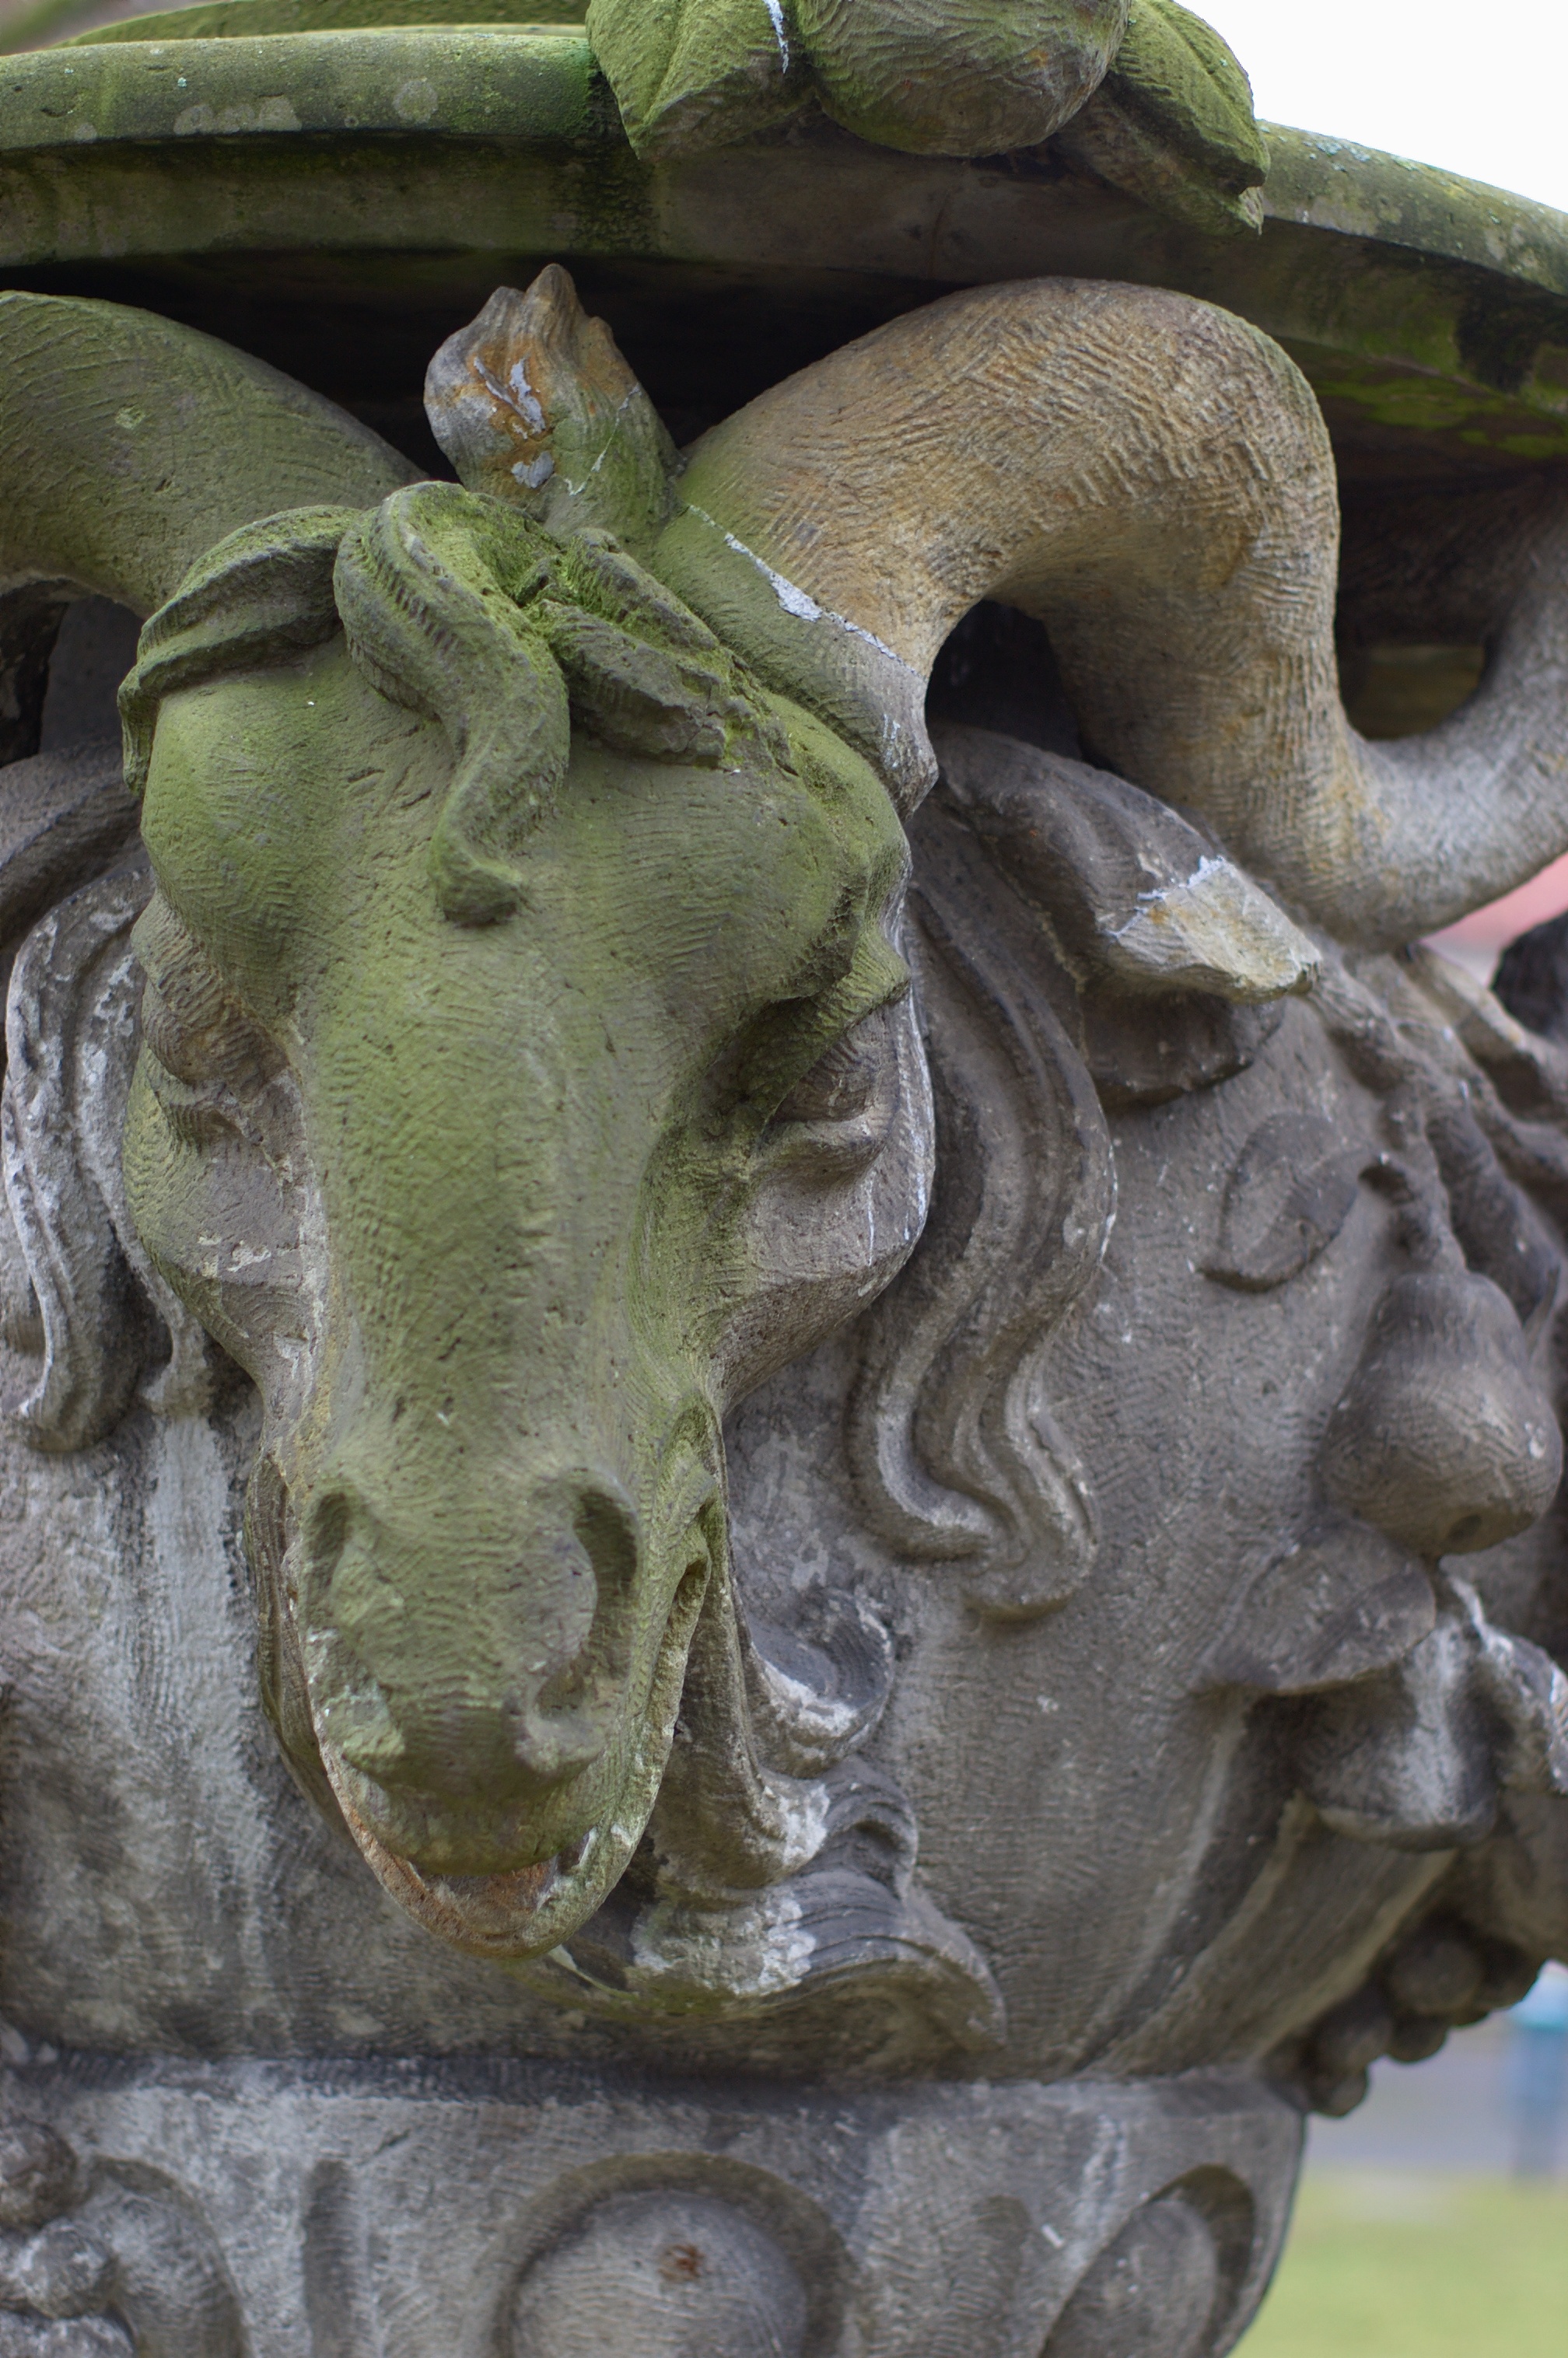
monument, statue, gargoyle, sculpture, art, 50mm, rawtherapee, germany, deutschland, berlin, mitte, bronze, pentax, carving, lenstagged, steffenzahn, k100d, justpentax, fa50, fa50mm, smcpentaxfa11450mm, pentaxfa50mm, smcpfa50mmf14, stone carving, ancient history